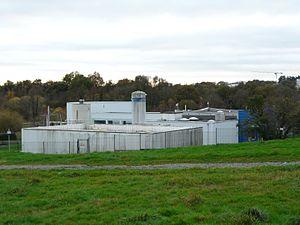
L'usine de traitement de l'eau de Moulin Papon, La Roche-sur-Yon, Vendée, France.
Le barrage de Moulin-Papon est un barrage situé en France sur la commune de La Roche-sur-Yon, dans le département de la Vendée.